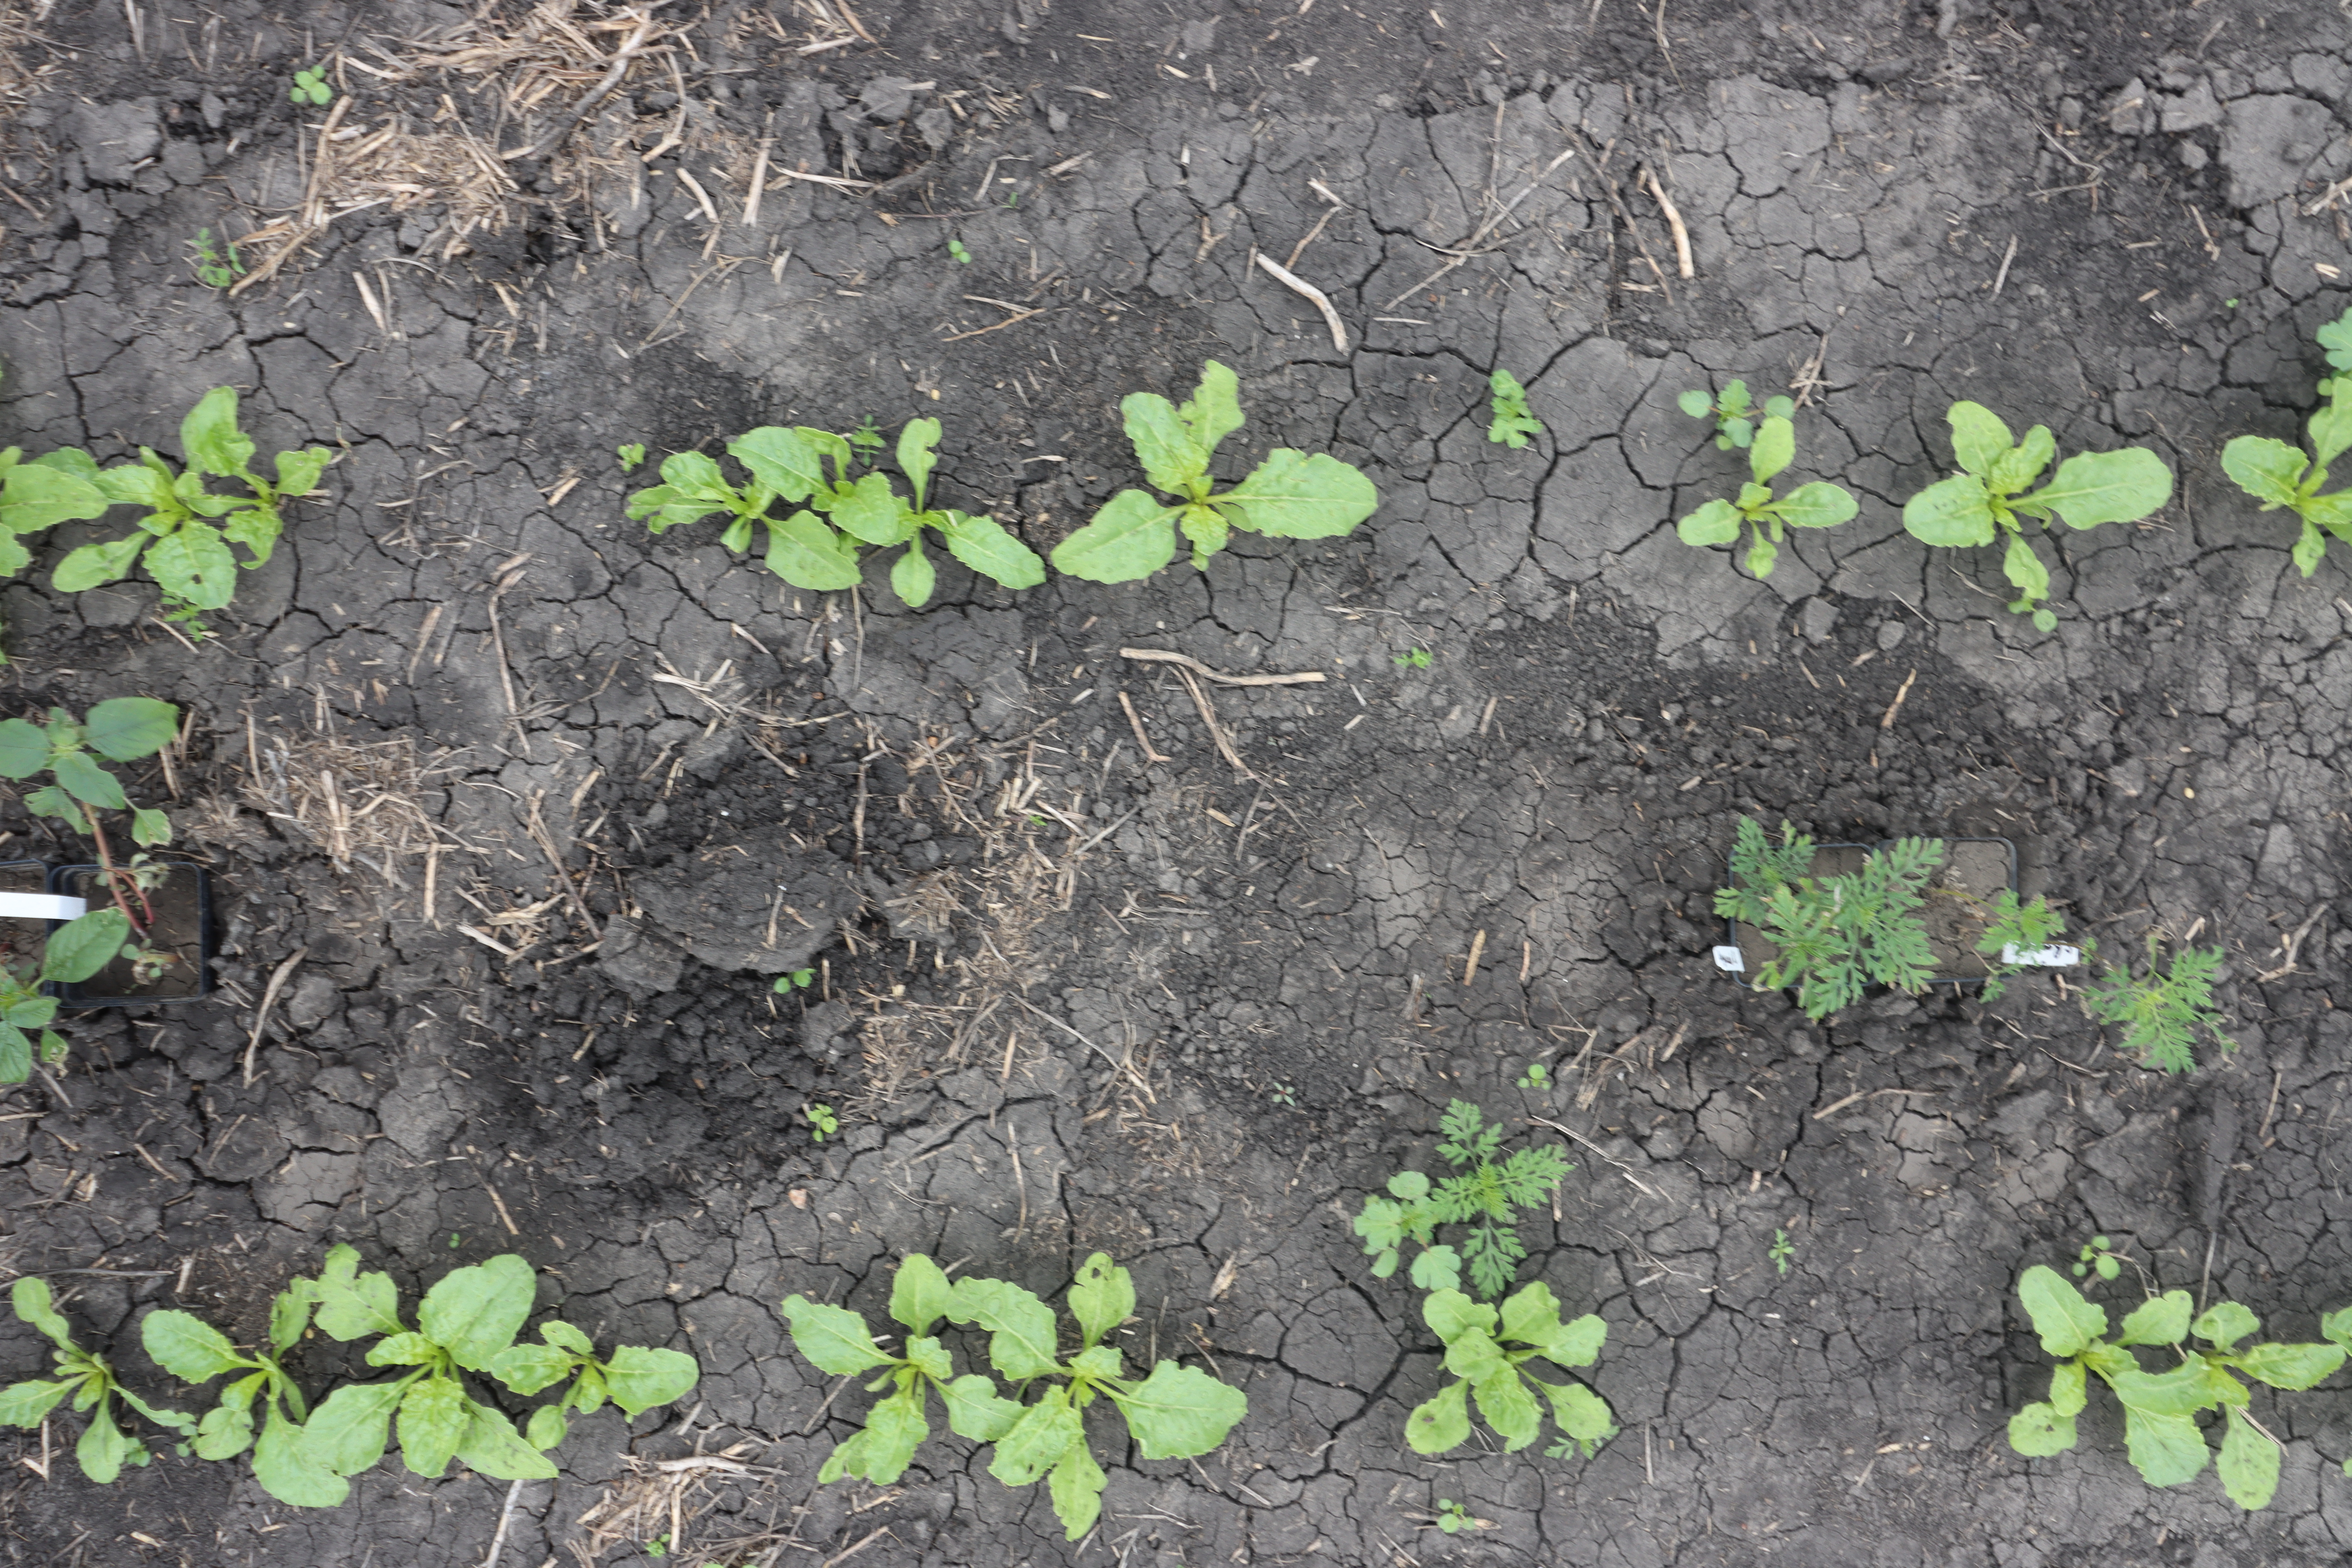
Crop: Sugar beet
Objects: Sugar beet, Sugar beet, Sugar beet, Sugar beet, Sugar beet, Sugar beet, Sugar beet, Sugar beet, Sugar beet, Sugar beet, Waterhemp, Ragweed, Ragweed, Ragweed